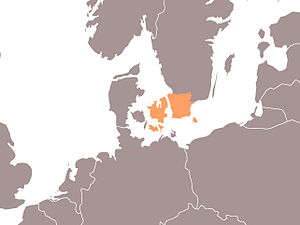
Greater Copenhagen
Greater Copenhagen er et erhvervspolitisk partnerskab mellem kommuner og regioner i Øresundsregionen.
Kort over Greater Copenhagen - et erhvervspolitisk partnerskab mellem kommuner og regioner i Øresundsregionen.
Greater Copenhagen - et erhvervspolitisk partnerskab mellem kommuner og regioner i Østdanmark og Sydsverige.
Greater Copenhagen-samarbejdet er et erhvervspolitisk partnerskab mellem kommuner og regioner i Øresundsregionen. Samarbejdet er formelt organiseret The Greater Copenhagen Committee. Komiteen er en medlemsorganisation for alle 46 østdanske og 39 sydsvenske kommuner i Region Skåne, Region Halland, Region Sjælland og Region Hovedstaden.